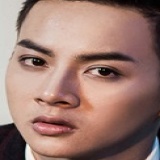
ca sĩ Hoài Lâm